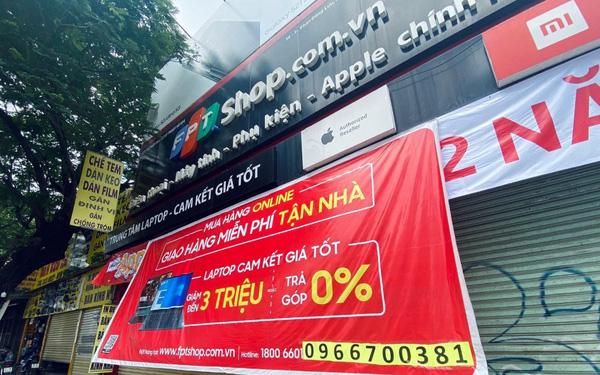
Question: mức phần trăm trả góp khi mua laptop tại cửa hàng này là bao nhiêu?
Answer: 0%